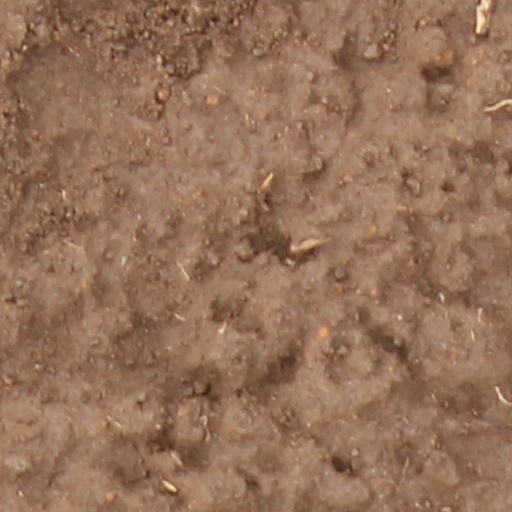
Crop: wheat